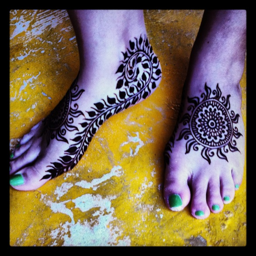
did some henna on myself to pass the time